Culture of Finland

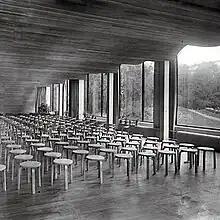
Alvar Aalto, Viipuri Library (1927–35)

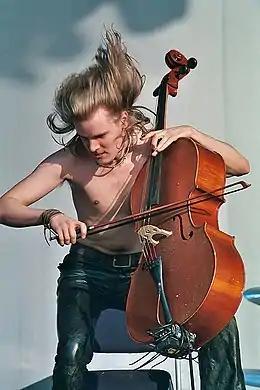
Apocalyptica's Perttu Kivilaakso playing metal music live

Sauna is a type of dry steam bath practiced widely in Finland. The word is of Proto-Finnish origin (found in Finnic and Sámi languages) dating back 7,000 years. The sauna's purpose is to bathe, and the heat (either dry or steam) opens pores in the skin and thoroughly cleanses the body. Cedar or birch branches can be tapped along the body to stimulate blood circulation. The sauna soothes sore and aching muscles. The Finns often use and have used the sauna to recover from hard physical labor. Sauna culture dictates subdued speech and time for thought to soothe the mind. Sauna is not to be rushed as it is essential to spiritual living. The structure of the sauna began as a small log building partially buried in the earth. A "smoke sauna" was used to cure meats in pre-industrial years as well as, to bathe or a sterile environment for childbirth, but this tradition has declined in favor of a modern invention, the continuously heated sauna, which is hotter, cleaner and faster to heat up. In Finnish saunas, temperature is set to about 60–100 °C (sometimes up to 120 °C), and small amounts of water thrown on rocks atop the stove emit steam, which produces a heat sensation. Some Finns prefer the "dry sauna" using very little steam if any. Traditional sauna includes the process of perspiring and cooling several times. A part of the cooling process is a swim in the lake before returning to the sauna for an additional sweat.